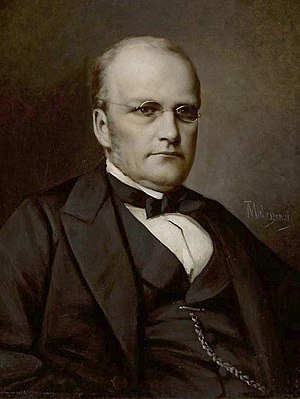
Stanisław Moniuszko
Stanisław Moniuszko var en polsk komponist. Han komponerede operetter, balletter, operaer og sange fyldt af patriotisme og polske folkemotiver. Med operaen Halka anerkendes han almindeligvis som grundlæggeren af Polens nationalopera.